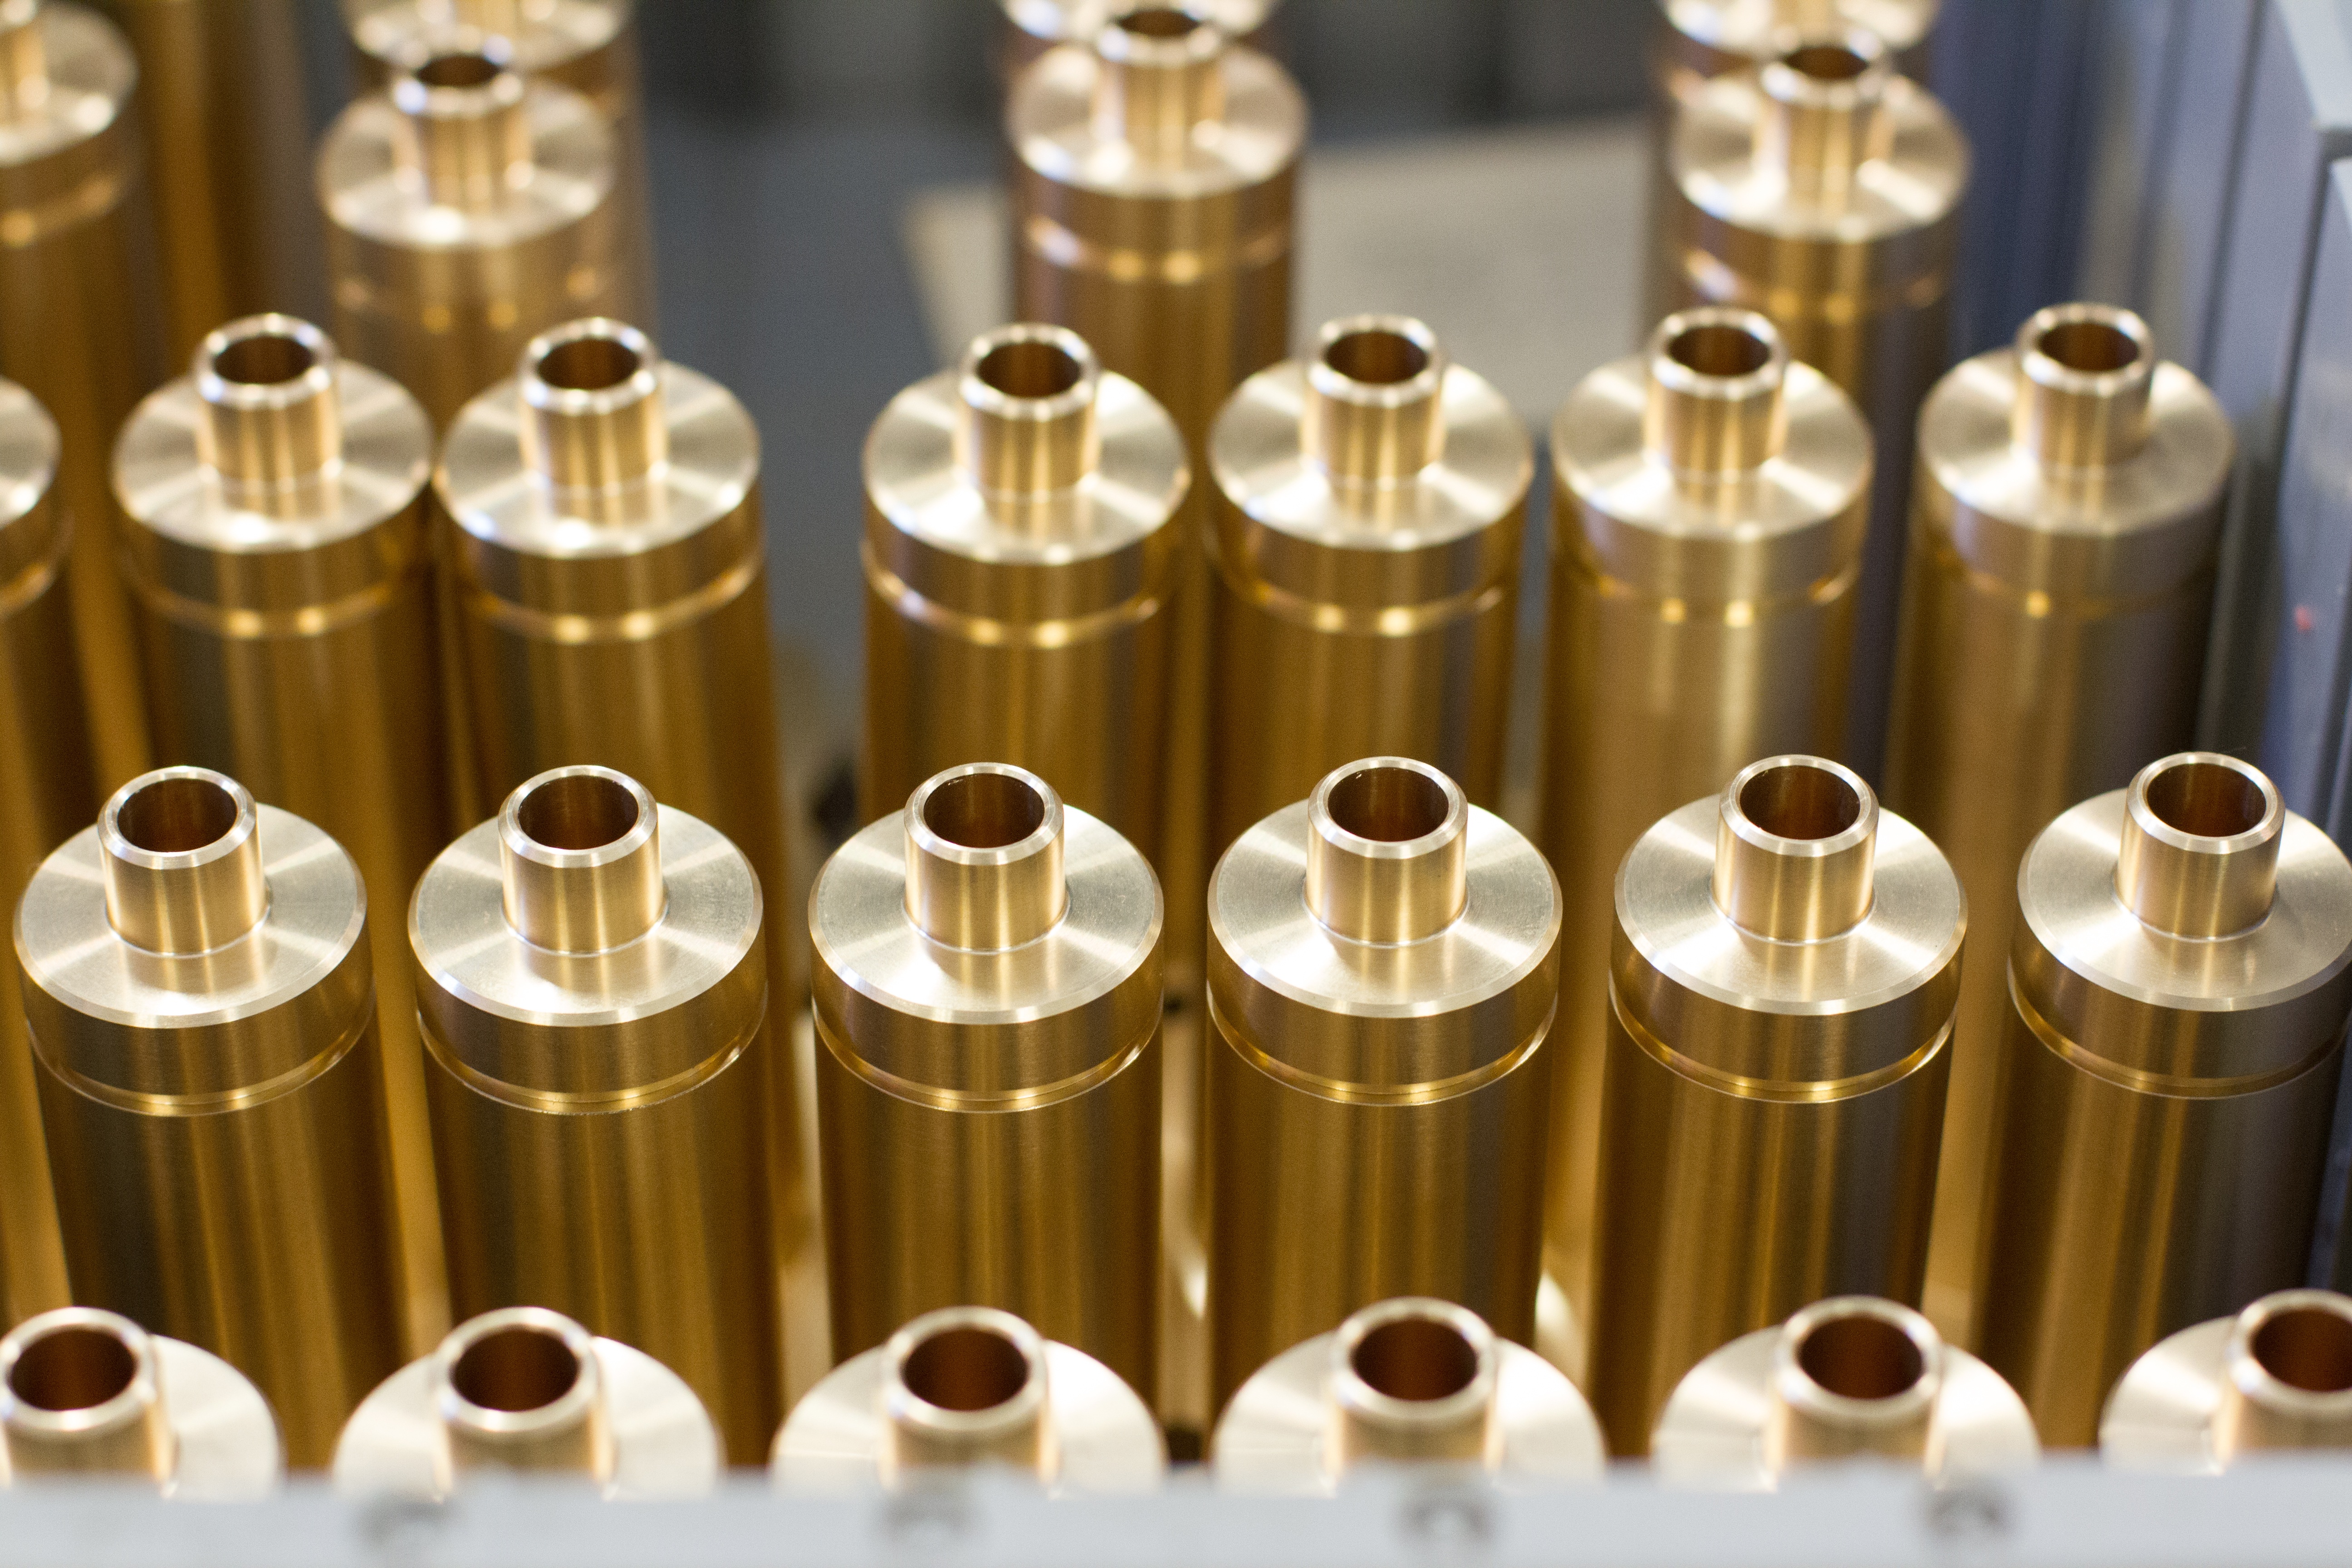
metal, machine, lathe, material, manufacturing, product, engineering, brass, copper, parts, ammunition, precision, production, machining, metalwork, cnc, gun accessory